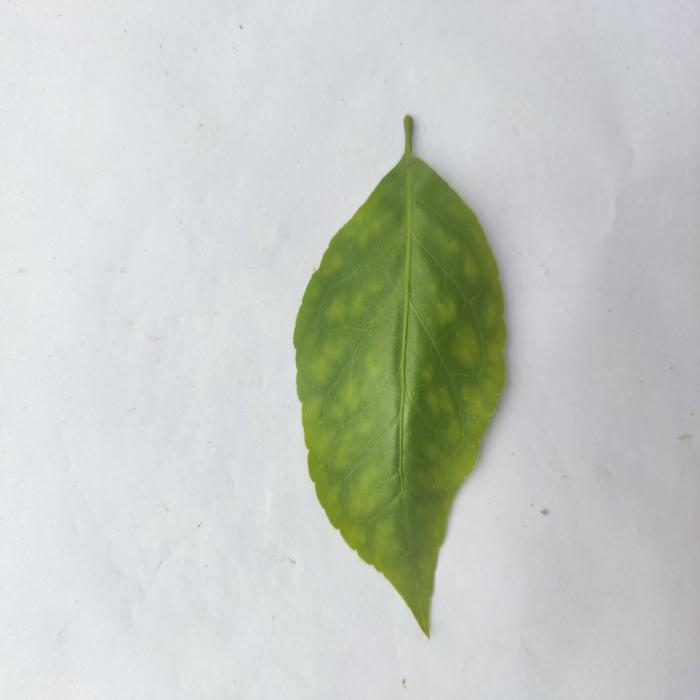
Crop: Aegle Marmelos
Leaf condition: Leaf_Spot